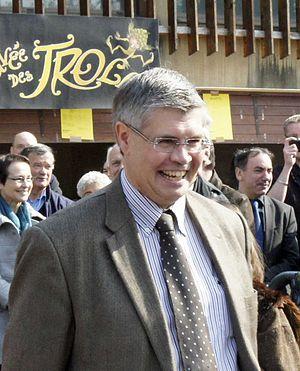
Philippe Vuilque, né le 29 janvier 1956 à Charleville, est un homme politique français.